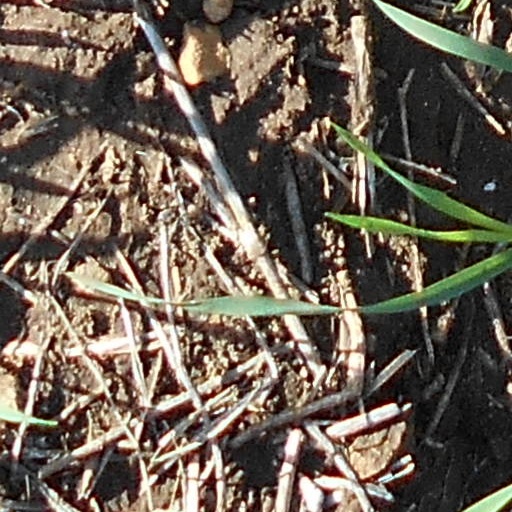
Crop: wheat